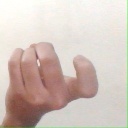
अक्षर: ज